Sappemeer Oost railway station

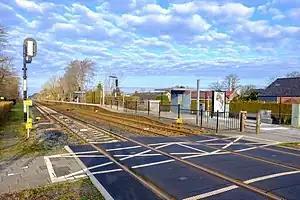

Sappemeer Oost (abbreviation: Spm), previously named Borgercompagniesterweg (1887–1900), was an unstaffed railway station in Sappemeer in the Netherlands. It was located on the Harlingen–Nieuweschans railway between Hoogezand-Sappemeer and Zuidbroek.